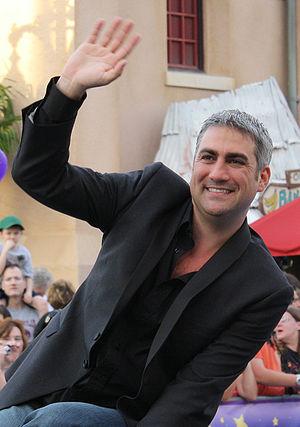
Taylor Reuben Hicks est un chanteur américain, 5ᵉ gagnant de l'émission de télévision américaine American Idol.